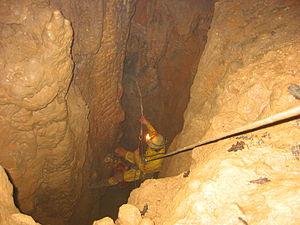
Shibumi est un roman paru en 1979, écrit par Trevanian, pseudonyme de Rodney William Whitaker, universitaire américain qui s'entoura longtemps de mystère. Forme élaborée de roman d'espionnage, parfois comparée aux œuvres modernes fameuses traitant d'une dystopie, Shibumi décrit la lutte à mort qu'engagent une organisation secrète cherchant à dominer le monde - et un homme, sorte de samouraï moderne qui pensait pouvoir enfin atteindre l'état de shibui, et qui devra reprendre les armes pour défendre son honneur et ses amis.